Chevrolet Corvette (C3)

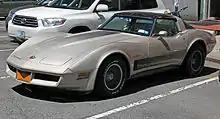
1982 Collector Edition Corvette

In 1980, both front and rear bumper covers were restyled with brand new integrated aerodynamic spoilers that resulted in a significant reduction in drag and increased radiator air flow. The hood was also restyled as well. The crossed-flag emblems disappeared from the front fenders and were revised to a more elongated style on the nose and fuel door. L82 emblems moved from the hood to the front fenders on cars ordered with the optional high-performance engine. This was the finale for the L82 Corvette emblem, now producing but it could not be mated to a 4-speed, as the manual gearbox was offered only with the L48 engine option. The speedometer in all cars read to a maximum of , mandated by a new and controversial federal law. Air conditioning became standard, as did the tilt-telescopic steering column, power windows, exterior sport mirrors, and the convenience group. New was an optional roof panel carrier that would mount to the rear fastback deck. Many weight-saving components were introduced including thinner body panels and an aluminum Dana 44 IRS (Independent Rear Suspension) differential and crossmember. The new lighter unit replaced the arguably stronger cast iron GM 10 bolt IRS differential. In line with further weight savings, the aluminum intake manifold associated with L82 engines since 1978 was now installed in all cars, as well as an aluminum lower alternator mounting bracket replacing the cast iron piece used since 1972. For the first time, due to California emission considerations, a unique engine application was installed in cars delivered to that state and was mandatory. This motor was a V8 engine rated at , fitted with new tubular 409 stainless steel exhaust manifolds that were far lighter than the cast iron pieces they replaced, and mated to an automatic transmission, also mandatory. The carburetor and ignition timing were controlled by Chevrolet's new Computer Command Control system. The smaller displacement engine was not available in any other state. California buyers were credited $50 as consolation but had to pay for the California emissions certification which was $250. For comparison, the L48 engine, standard in the other 49 states, was rated at . The base price increased four times during the model year raising the cost of the car by more than $1,200 to $14,345.24.